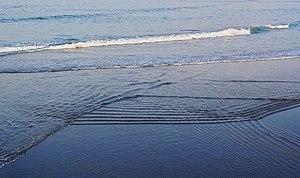
Flux et reflux sur la grande plage, soir. Hendaye, Pyrénées-Atlantiques, France.